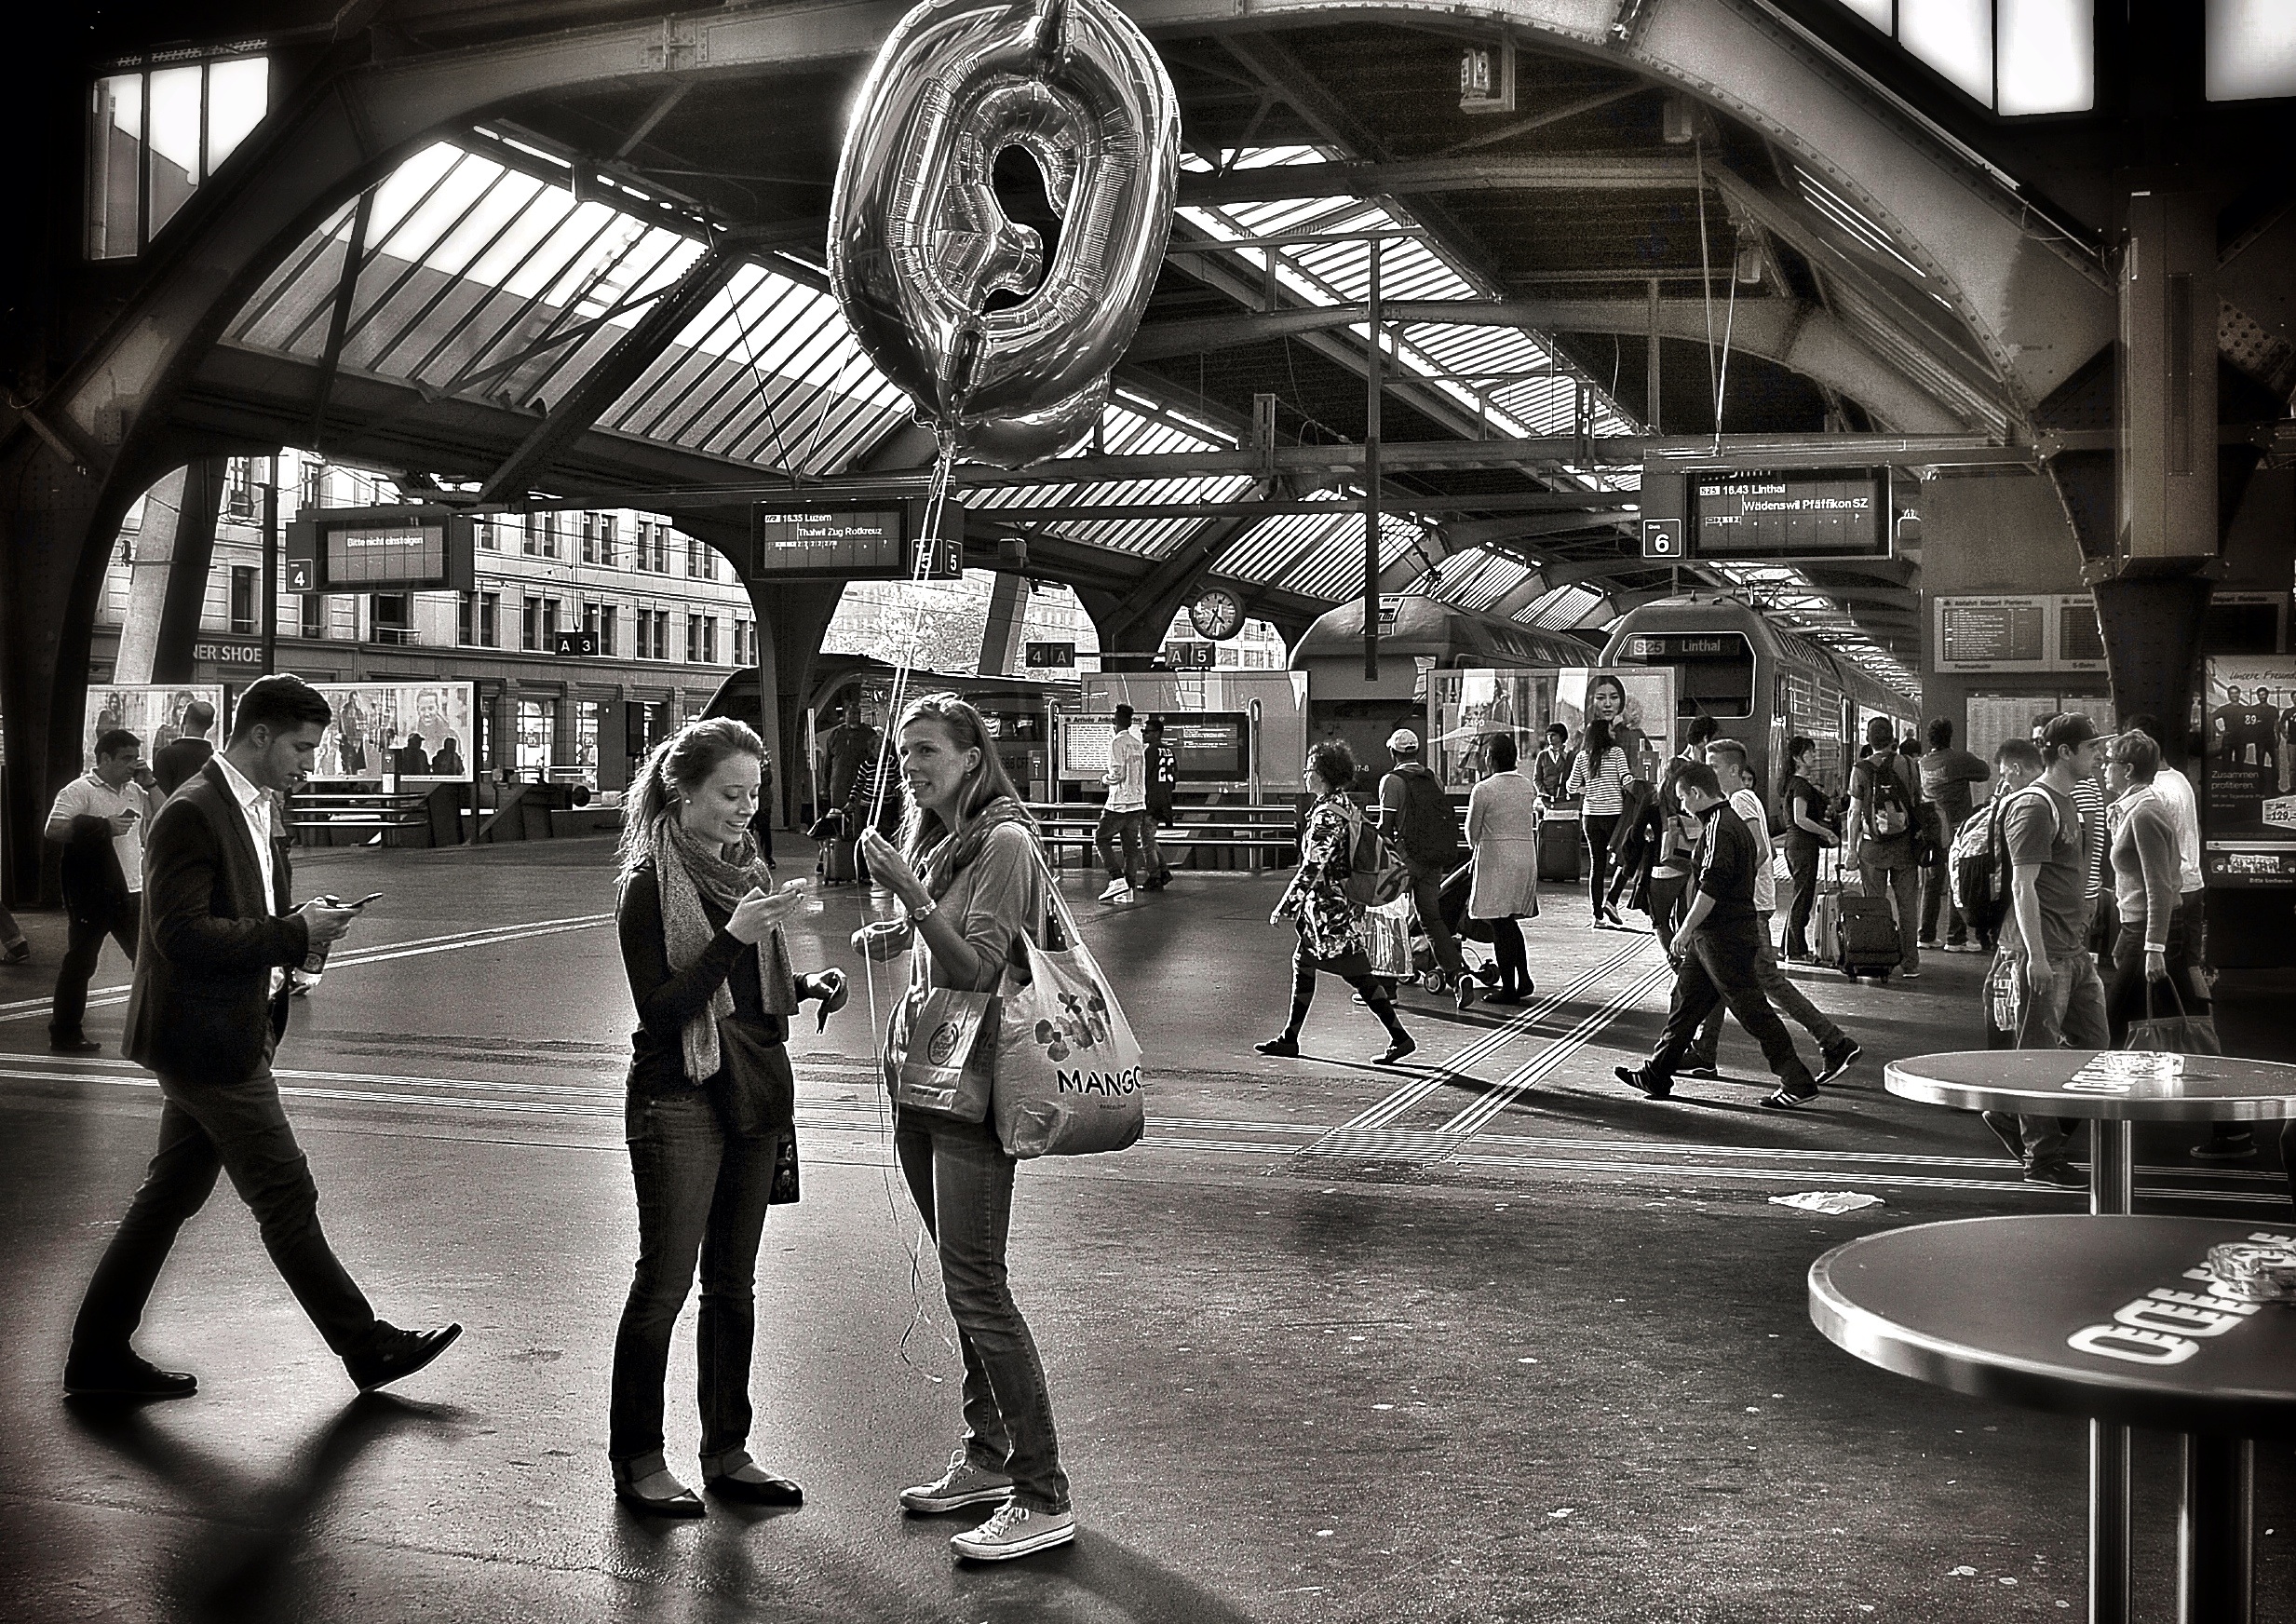
pedestrian, black and white, people, sun, road, street, photography, city, urban, train, crowd, nikon, monochrome, public transport, streetphotography, bw, candid, infrastructure, swiss, stadt, photograph, streetart, schweiz, switzerland, 30, zri, zurich, streetphoto, snapseed, schwarzundweiss, stphotographia, streetscene, strassenszene, strassenfotografie, streetlife, mainstation, streetportrait, sbb, streetpix, thomas8047, onthestreets, streetphotographer, 175528, hb, streetfashion, zurichstreet, fascinationstreet, streetphotographie, zrichzurich, nikond300s, streetartzri, zrichstreetphotography, urban area, monochrome photography